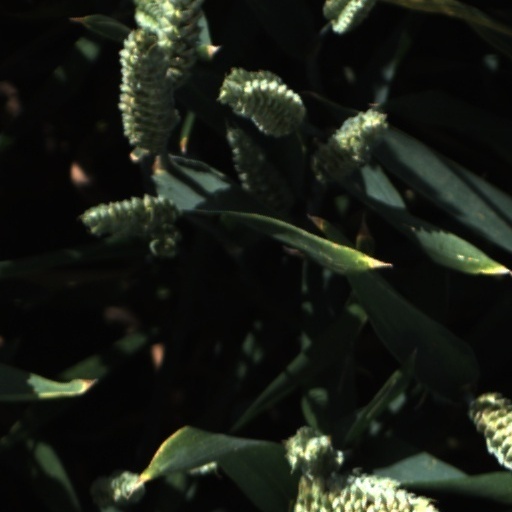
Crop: wheat